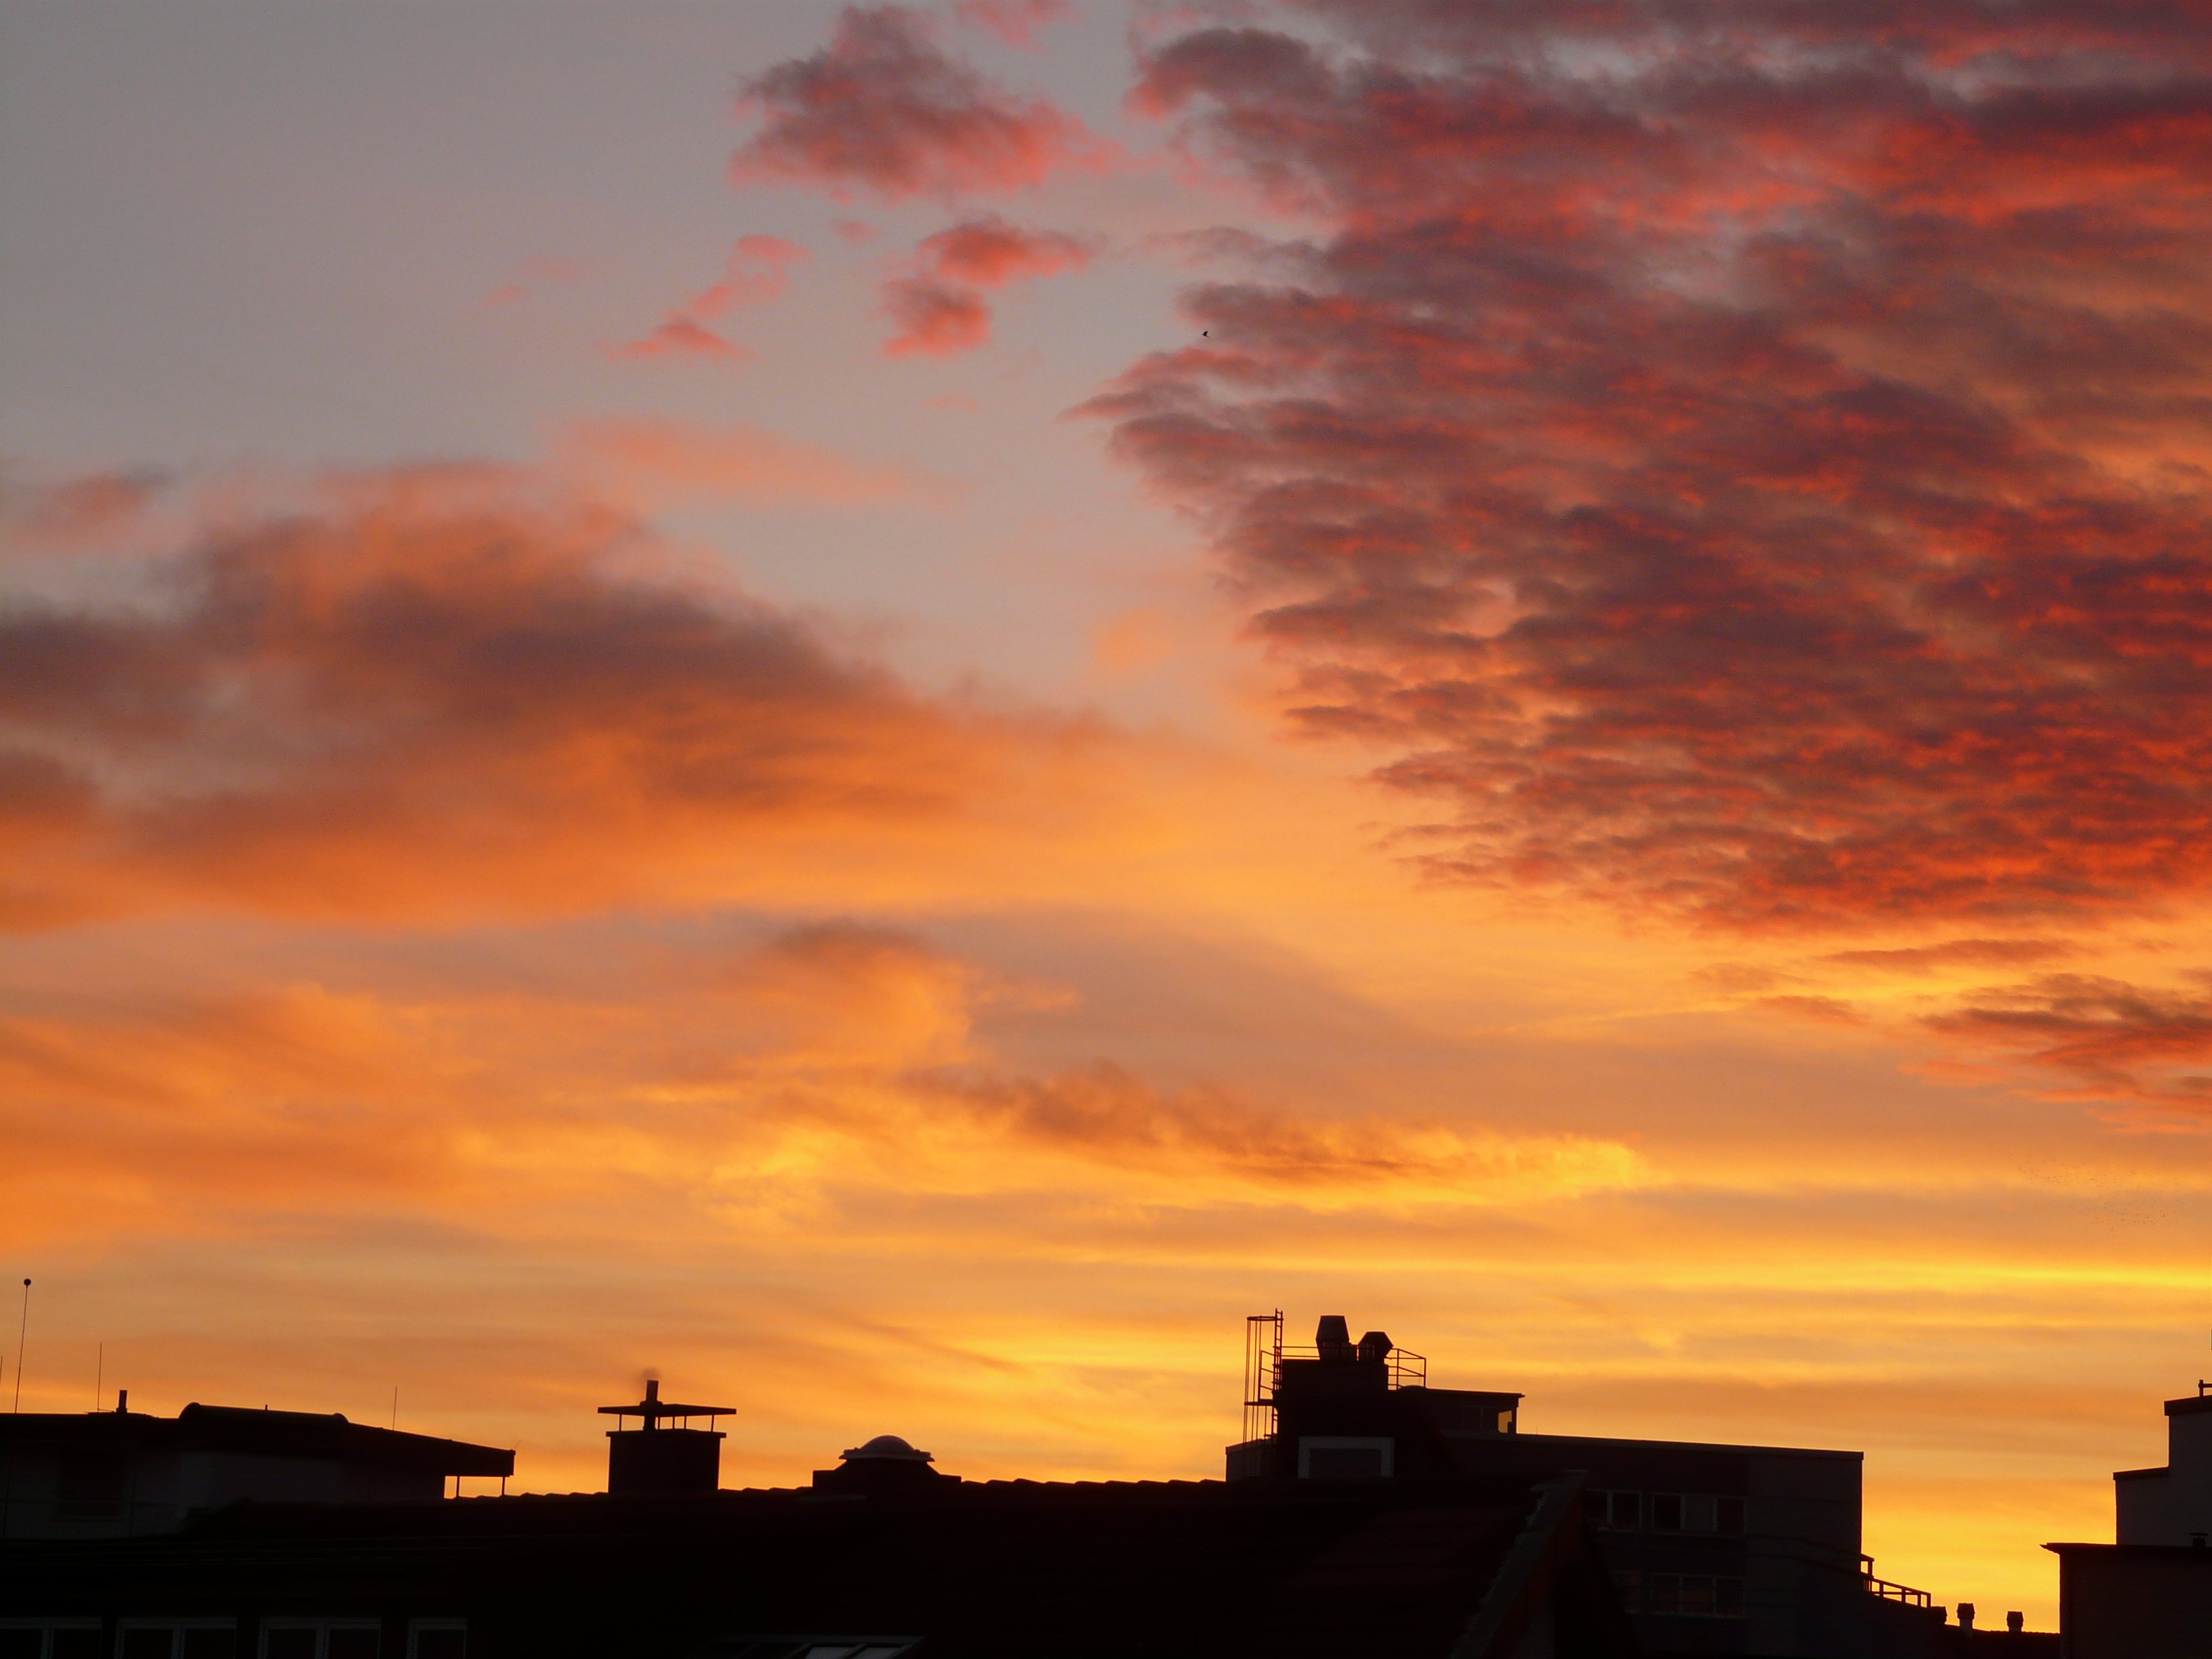
horizon, silhouette, cloud, architecture, sky, sun, sunrise, sunset, skyline, sunlight, morning, building, dawn, city, atmosphere, home, dusk, evening, fire, romance, burn, clouds, burning, abendstimmung, afterglow, red sky at morning